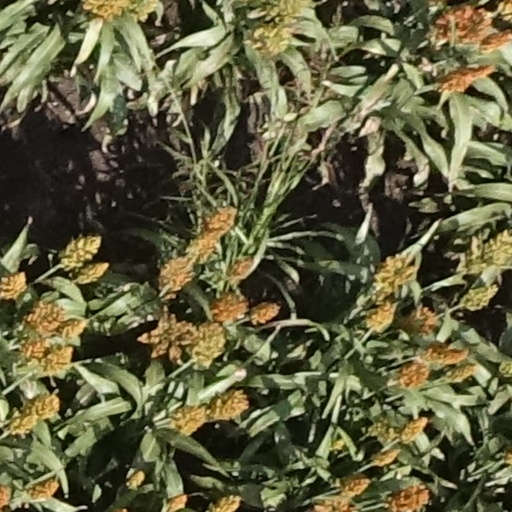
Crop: sorghum